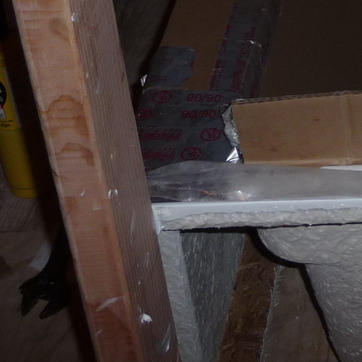
Material: plastic